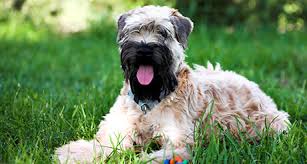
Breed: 235-n000090-soft_coated_wheaten_terrier